Saintfield

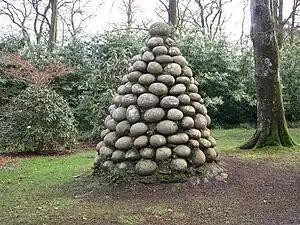
Rowallane Garden

Saintfield is classified as an intermediate settlement by the Northern Ireland Statistics and Research Agency (NISRA) (i.e. with population between 2,250 and 4,500 people).